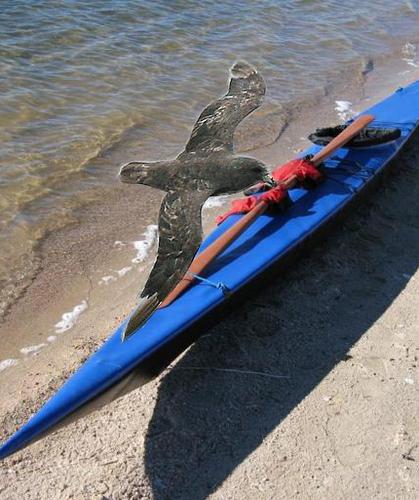
Bird species: Northern_Fulmar
Bird type: waterbird
Background: water